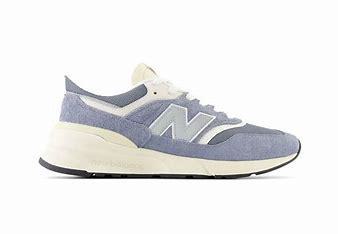
Brand: New
Model: Balance New Balance 997 Marathon